Eusebius

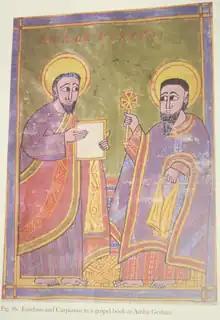
Eusebius of Caesarea and Carpianus depicted as Saints in a gospel book from monastery at Amba Geshan

In the 290s, Eusebius began work on his most important work, the "Ecclesiastical History", a narrative history of the Church and Christian community from the Apostolic Age to Eusebius's own time. At about the same time, he worked on his "Chronicle", a universal calendar of events from the Creation to, again, Eusebius's own time. He completed the first editions of the "Ecclesiastical History" and "Chronicle" before 300.